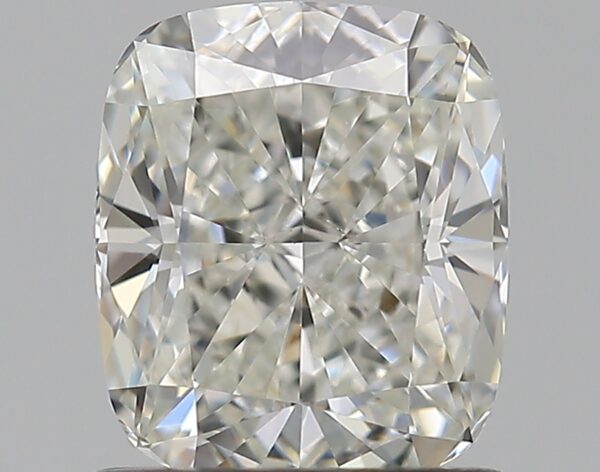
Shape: cushion
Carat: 1.01
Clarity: VS1
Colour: H
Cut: EX
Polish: EX
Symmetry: EX
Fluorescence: N
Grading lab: GIA
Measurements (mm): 6.27 x 5.35 x 3.56